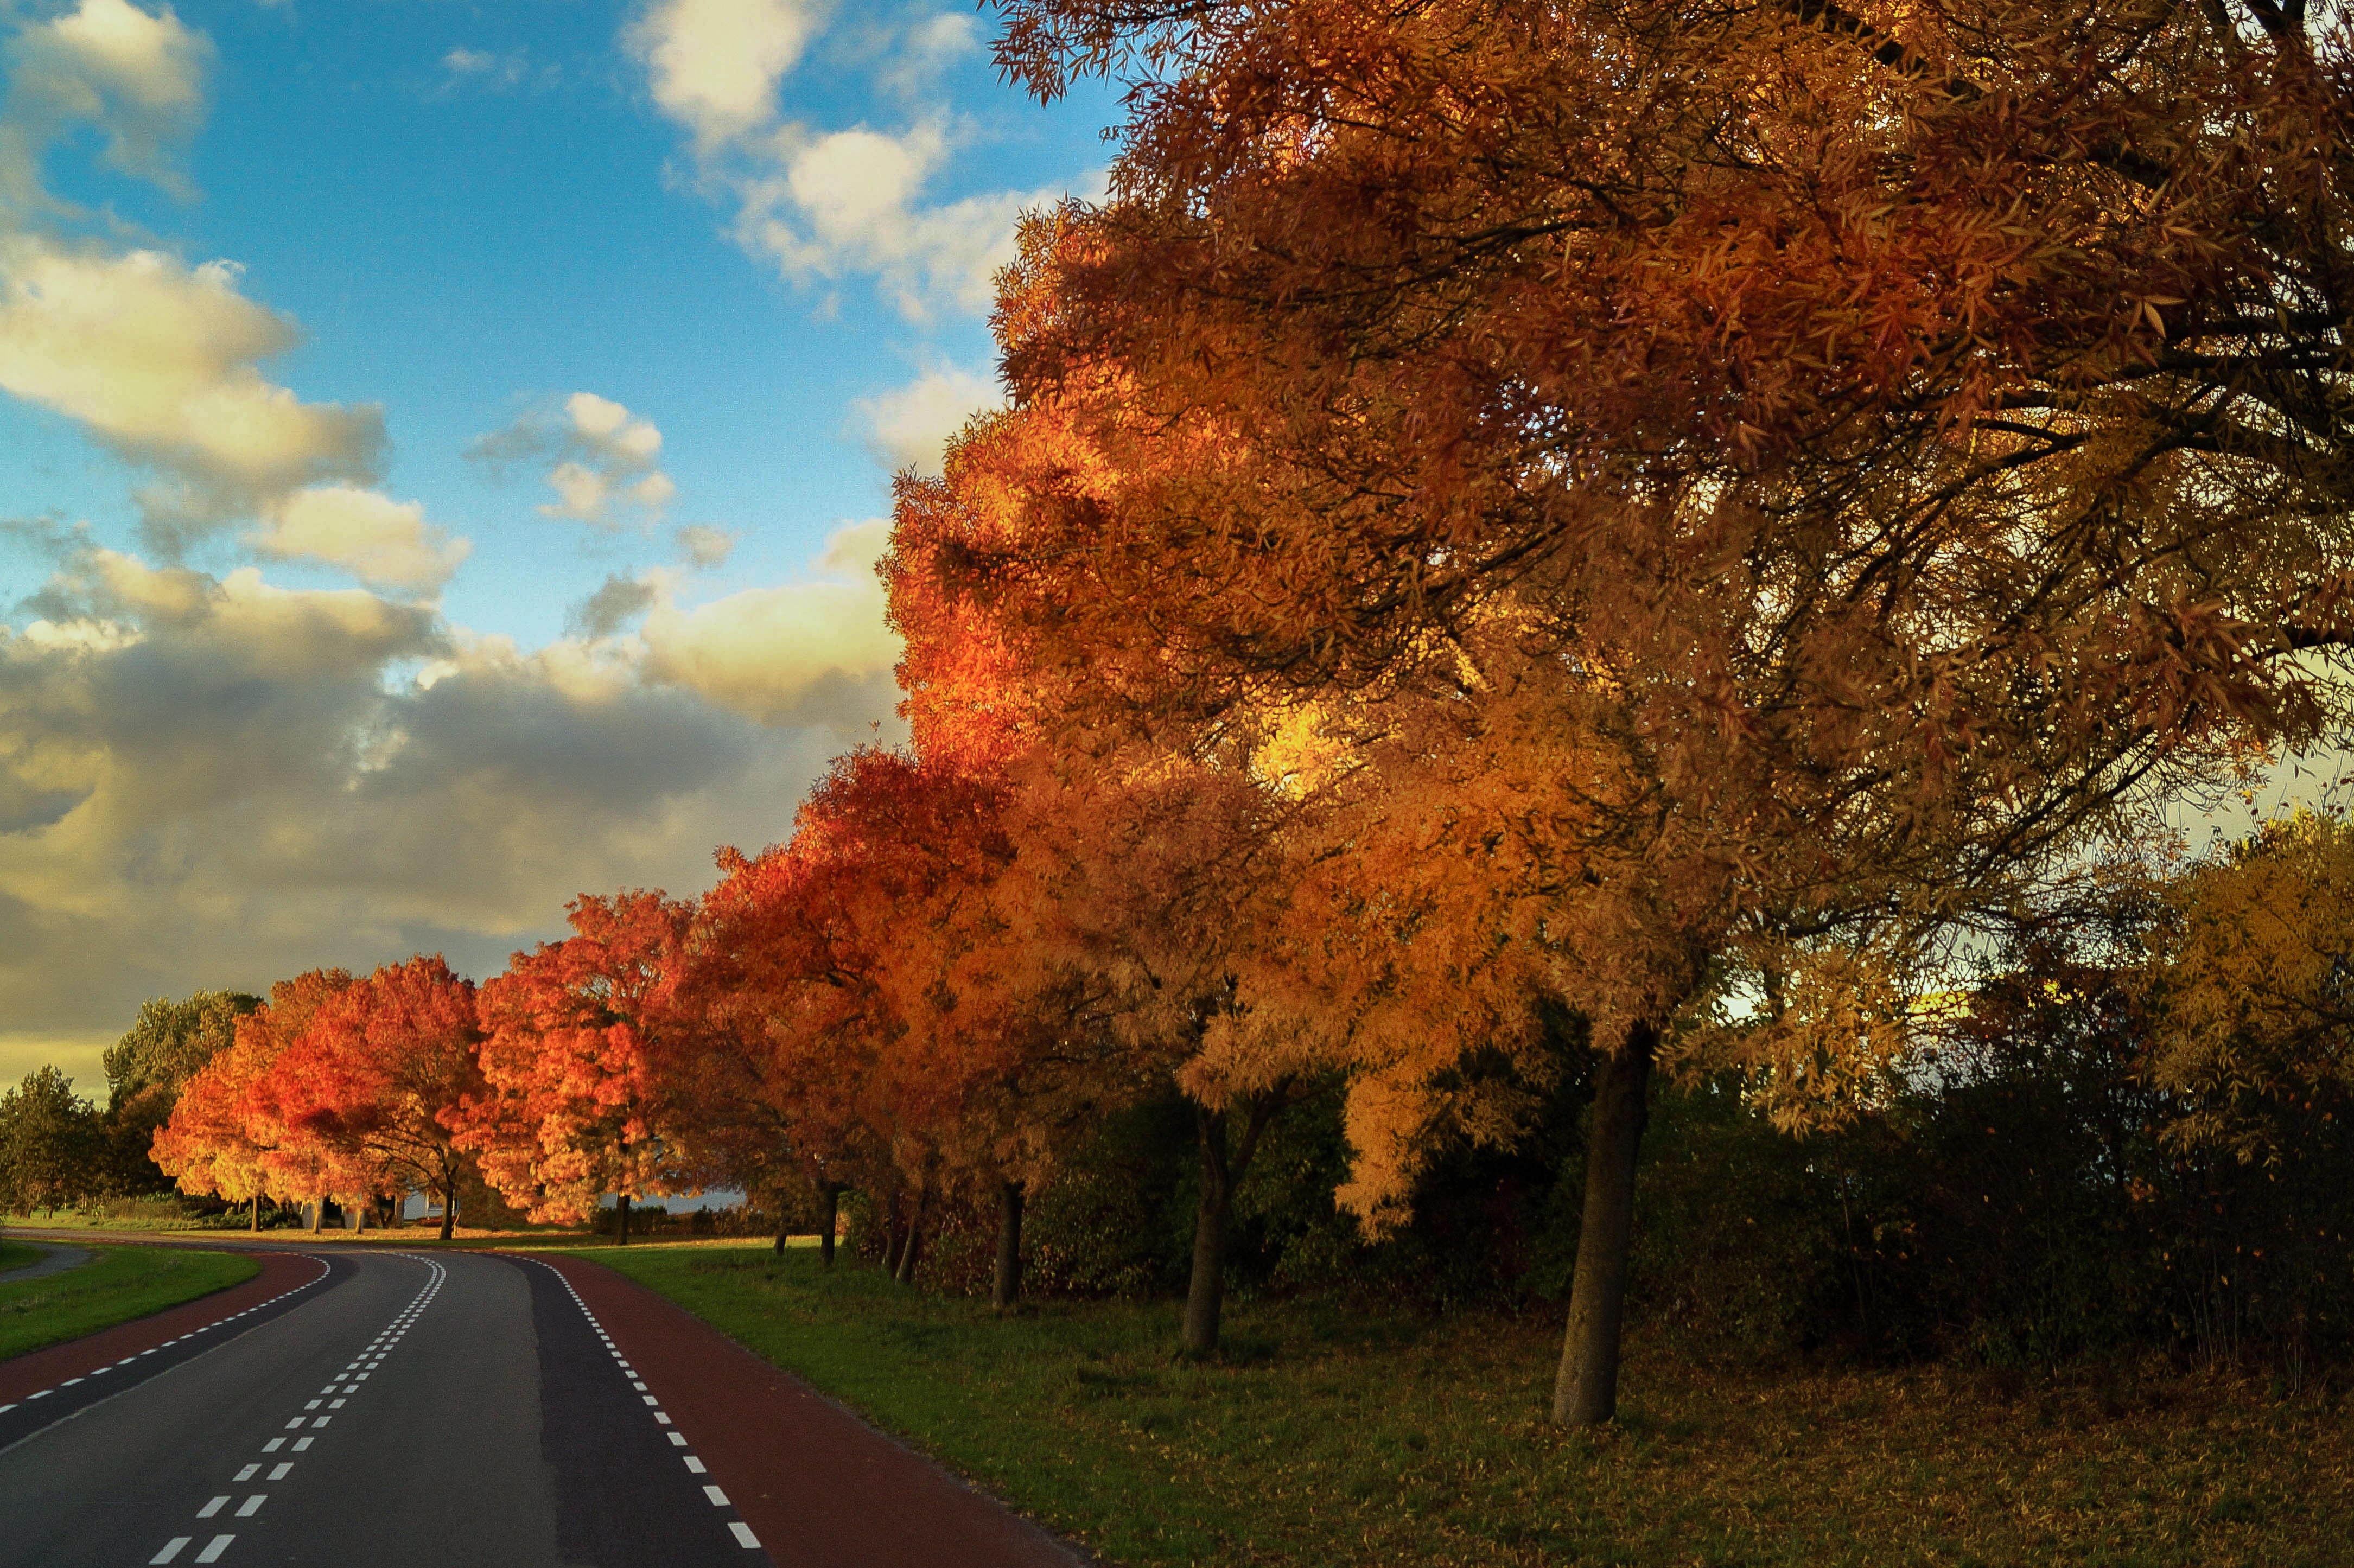
tree, plant, sky, road, morning, leaf, fall, rural, orange, autumn, soil, colorful, season, trees, leaves, colors, october, woody plant